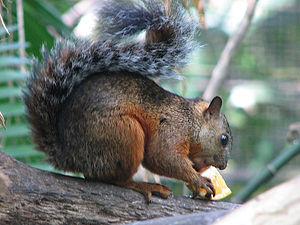
Voici la liste des espèces de mammifères indigènes signalés au Mexique. En septembre 2014, il y a 536 espèces de mammifères ou sous-espèces répertoriées. D'après les données de l'UICN, le Mexique a des espèces de mammifères non cétacés 23 % de plus que les États-Unis et le Canada réunis dans une zone seulement 10 % aussi large, ou la densité des espèces de plus de douze fois supérieure à celle de ses voisins du nord. La biodiversité des mammifères haute du Mexique est en partie le reflet de la vaste gamme de biomes présents sur ses gammes de latitude, climatiques et d'altitude, de la forêt tropicale de plaine de désert tempéré à montane forêt de la alpage. L'augmentation générale de la biodiversité terrestre se déplaçant vers l'équateur est un autre facteur important dans la comparaison. Mexique comprend beaucoup de la Mésoamérique et bois de pins et chênes de Madrean points chauds de la biodiversité. Du point de vue biogéographique, la plupart du Mexique est lié au reste de l'Amérique du Nord dans le cadre de l'écozone néarctique. Toutefois, les plaines du Sud du Mexique sont liées avec l'Amérique centrale et l'Amérique du Sud dans le cadre de l'écozone néotropique.